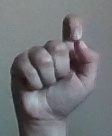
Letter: fa